The Leveller

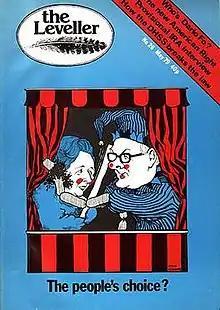
"The Leveller", May 1979

The Leveller was a British political magazine, collectively produced in London from 1976 to 1983 by a shifting coalition of radicals, socialists, Marxists, feminists, and others of the British left and progressive movements. It was published during the years of the Labour government of James Callaghan and the beginning of the era of the Conservative administration of Margaret Thatcher. This period was also noted for punk rock, Rock Against Racism and the Anti-Nazi League.